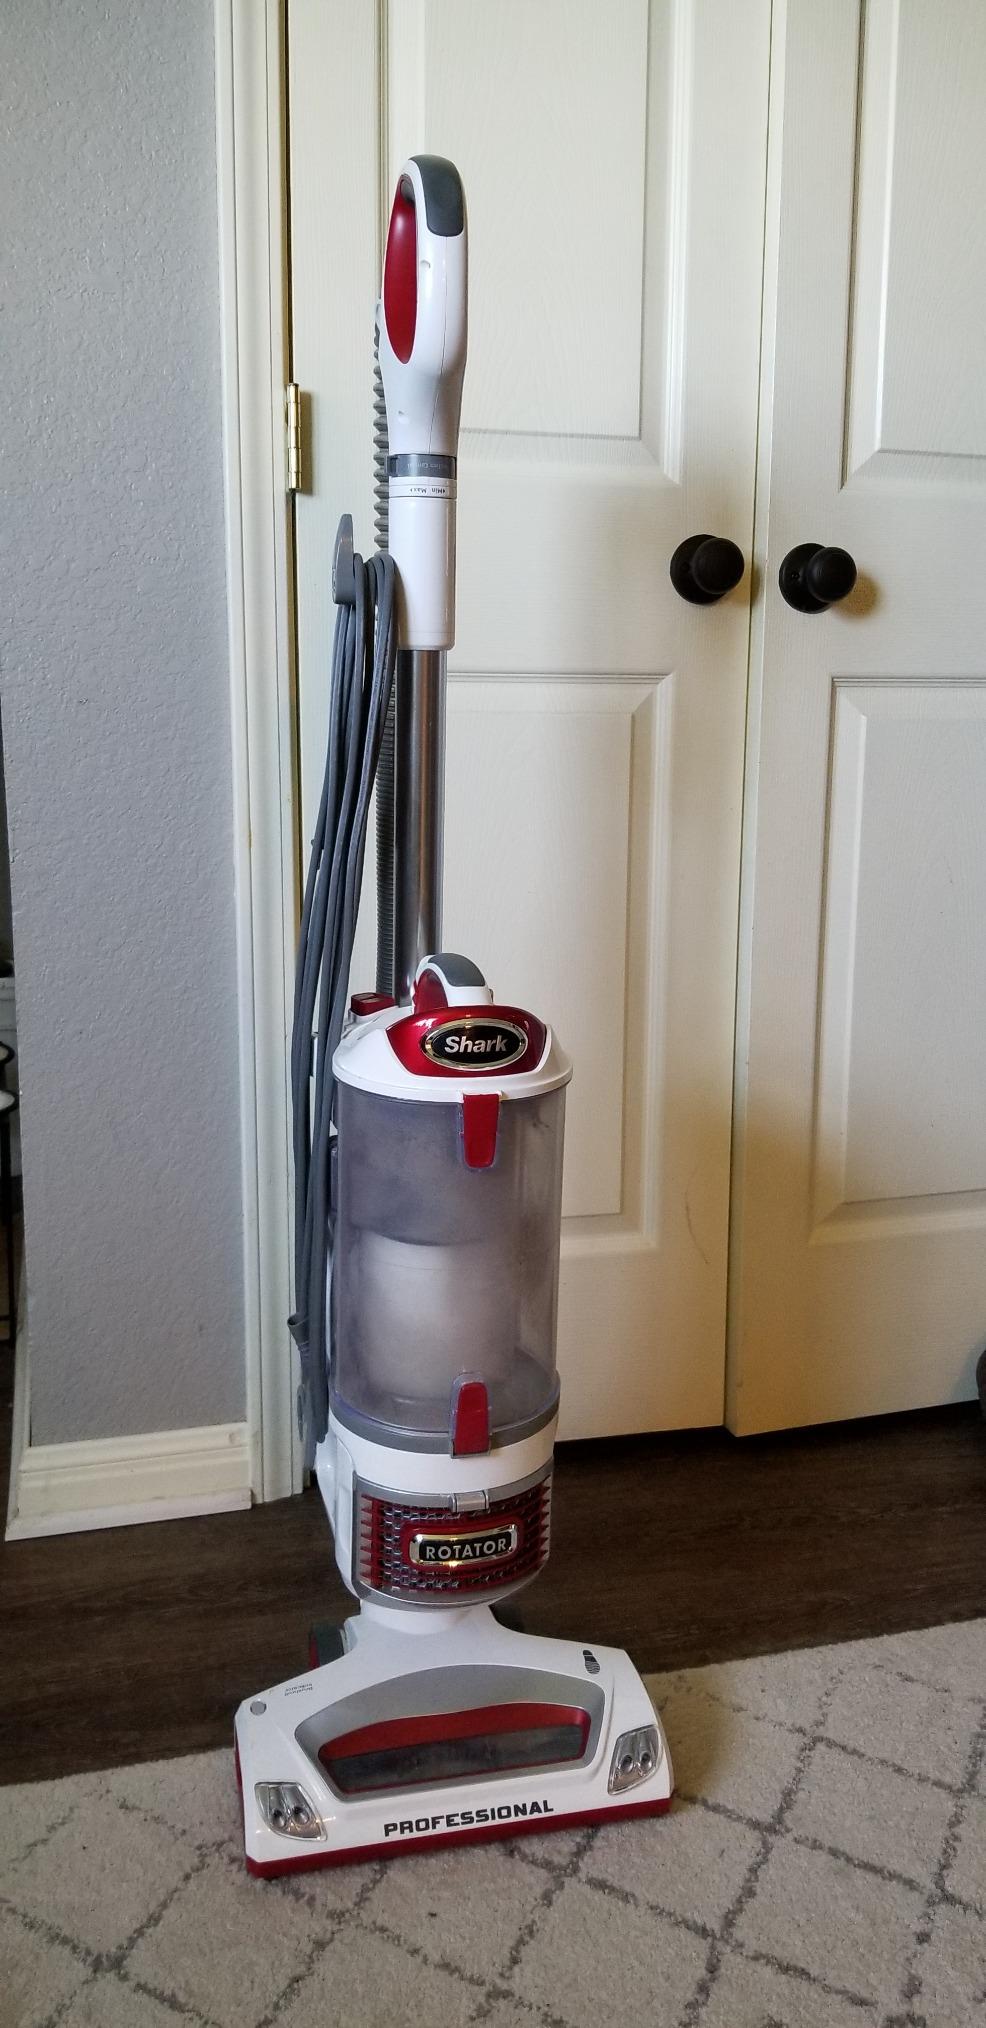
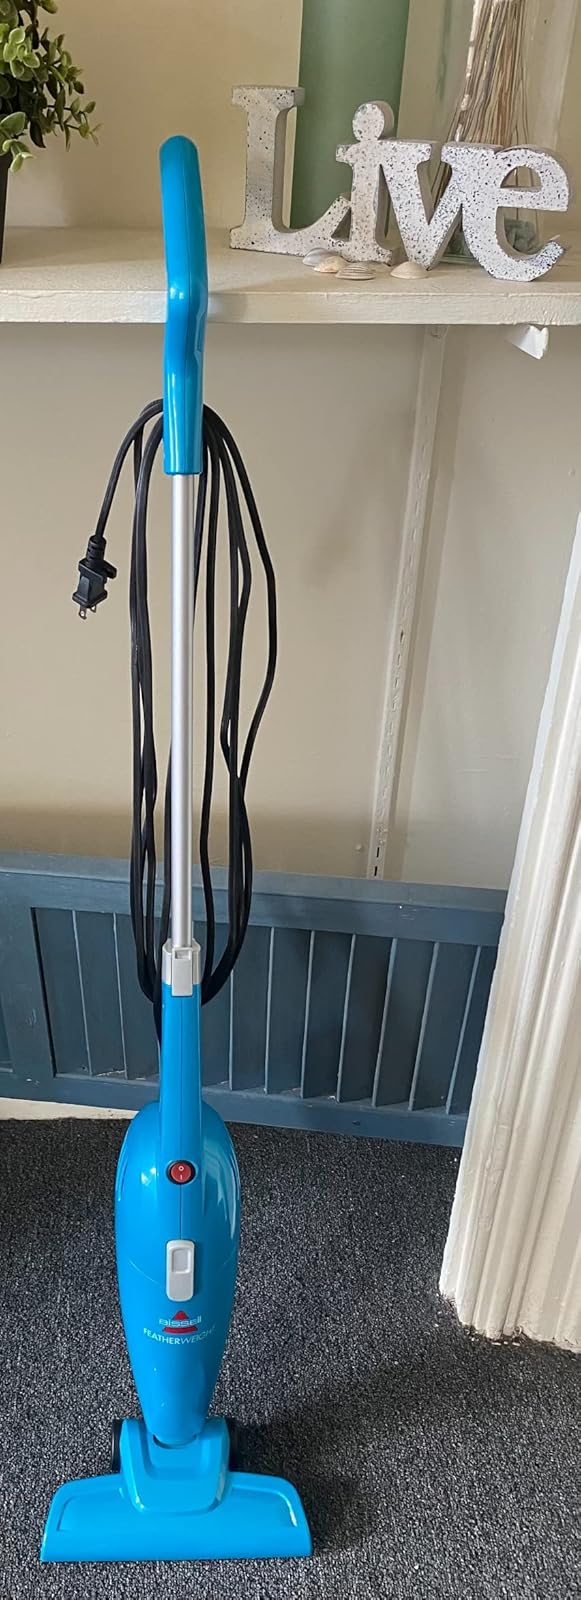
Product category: items_vacuum
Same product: no